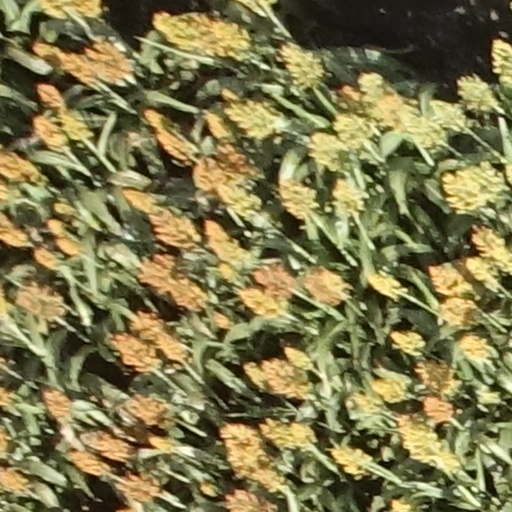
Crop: sorghum